Barbie: Princess Charm School

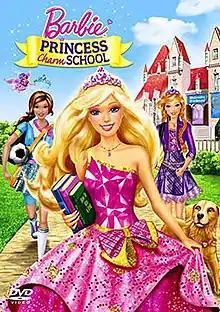
DVD cover

Barbie: Princess Charm School is a 2011 animated fantasy film directed by Zeke Norton and produced by Mattel Entertainment (under the name of "Barbie Entertainment") with Rainmaker Entertainment. It was released on DVD on September 13, 2011, and made its television debut on Nickelodeon two months later.